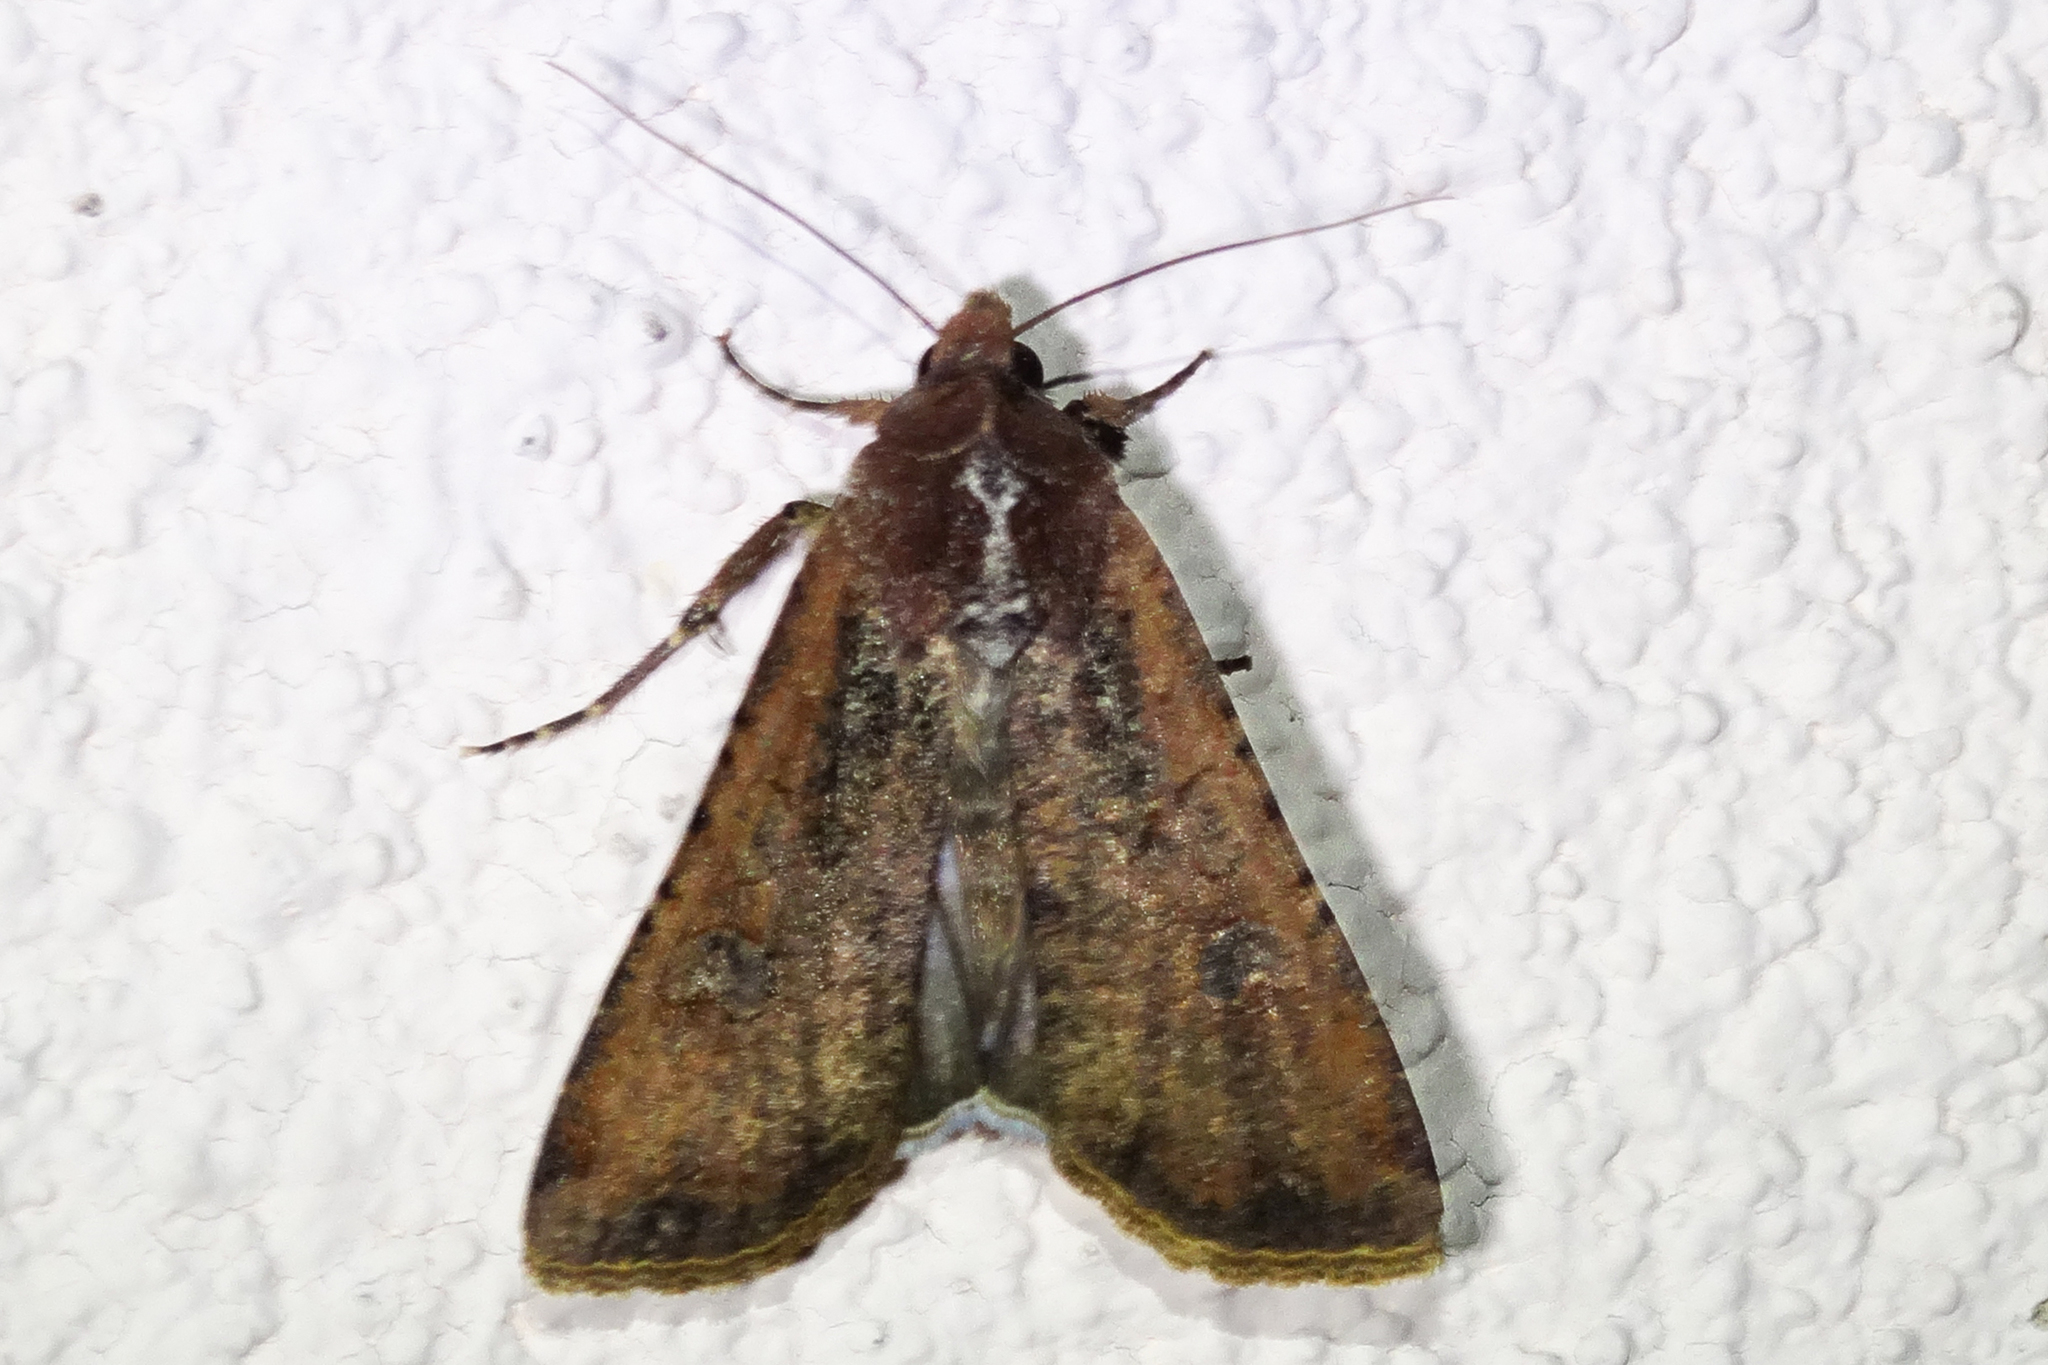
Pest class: cutworms